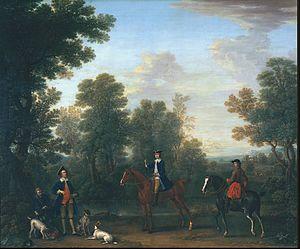
Robert Lee, 4ᵉ comte de Lichfield était un homme politique anglais.